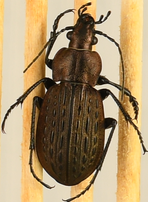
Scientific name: Carabus maeander maeander
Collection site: Chase Lake National Wildlife Refuge NEON (WOOD), plot WOOD_028